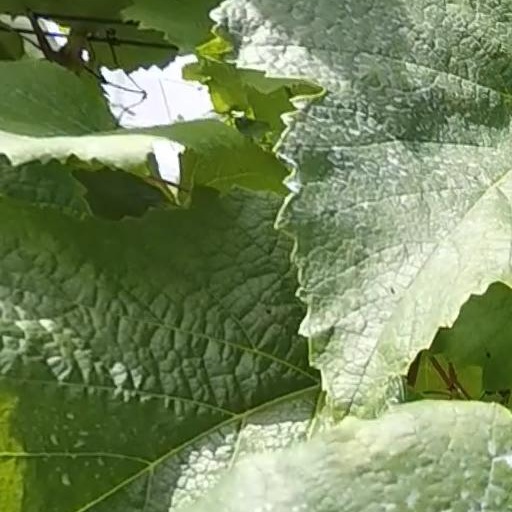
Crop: grape